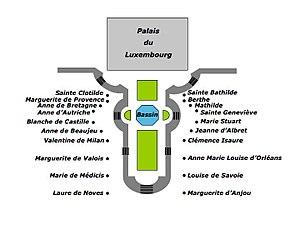
Disposition des Reines de France et Femmes illustres dans le jardin du Luxembourg à Paris
Les Reines de France et Femmes illustres sont une série de vingt sculptures présentées en plein-air depuis le milieu du XIXᵉ siècle dans le jardin du Luxembourg à Paris, en France. Elle apparaît comme une version féminine de la série des Hommes illustres au palais du Louvre, construite à la même époque.